Lead mining in Scotland

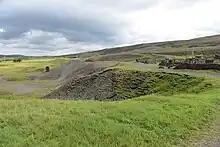
Old lead mine workings at the head of Glengonnar

When Regent Morton ruled Scotland on behalf of the young James VI and I, his half-brother George Douglas of Parkhead was involved in lead mining at Wanlockhead, Glengonnar, and Leadhills in Lanarkshire and in Orkney. In June 1581 Parkhead's interest in the lead mines and all the stocks of lead ore were confiscated and given to the royal favourite James Stewart, Earl of Arran. Arran and his wife Elizabeth Stewart made a contract to sell lead ore to Flanders merchants. In June 1585, Arran leased the mines to Eustachius Roche.